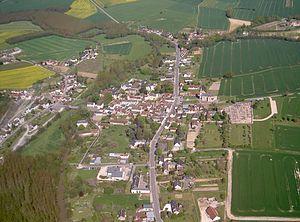
Vue aérienne de Villeloin-Coulangé
Villeloin-Coulangé est une commune française de la région Centre-Val de Loire située dans le département d'Indre-et-Loire, au sud-est de Tours. D'une superficie de 3 452 hectares, la commune fait partie de la communauté de communes Loches Sud Touraine dans le canton de Loches. En 2014, elle comptait 647 habitants, répartis entre le bourg et l'ensemble des hameaux. Ses habitants sont appelés les Villaloupéens.